Convenience store

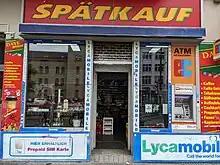
A Späti in Berlin-Kreuzberg

In Finland, convenience stores are referred to as kiosks, except for those found inside service stations, which are referred to simply as stores. The biggest convenience store chain is R-Kioski, with over 560 kiosks across the country, which are all franchise-licensed businesses. There are some independent convenience stores that use the word Kymppi or number 10 in their business name, which is reminiscent of a former large convenience store chain called 10-Kioski, which vanished around the early 2000s. Kymppi is a spoken colloquial word for number 10 ("kymmenen") in Finnish.